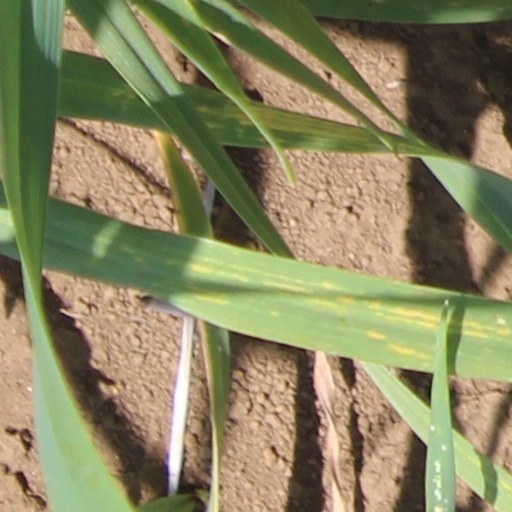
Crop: wheat